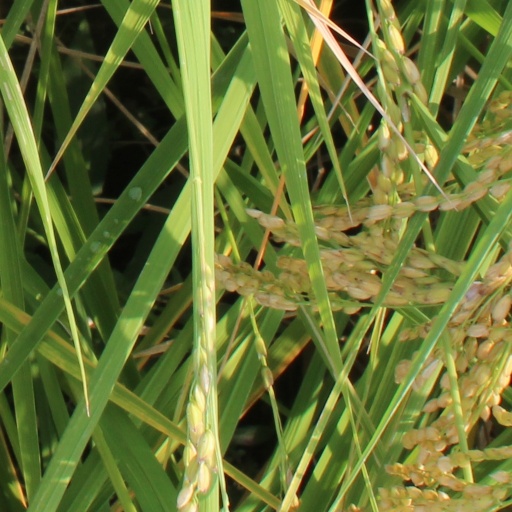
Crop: rice